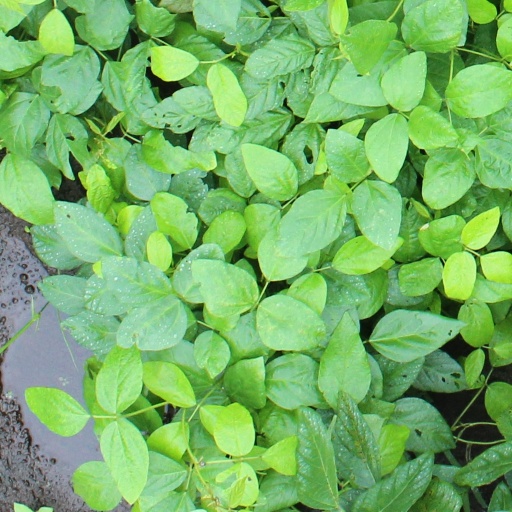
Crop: soybean